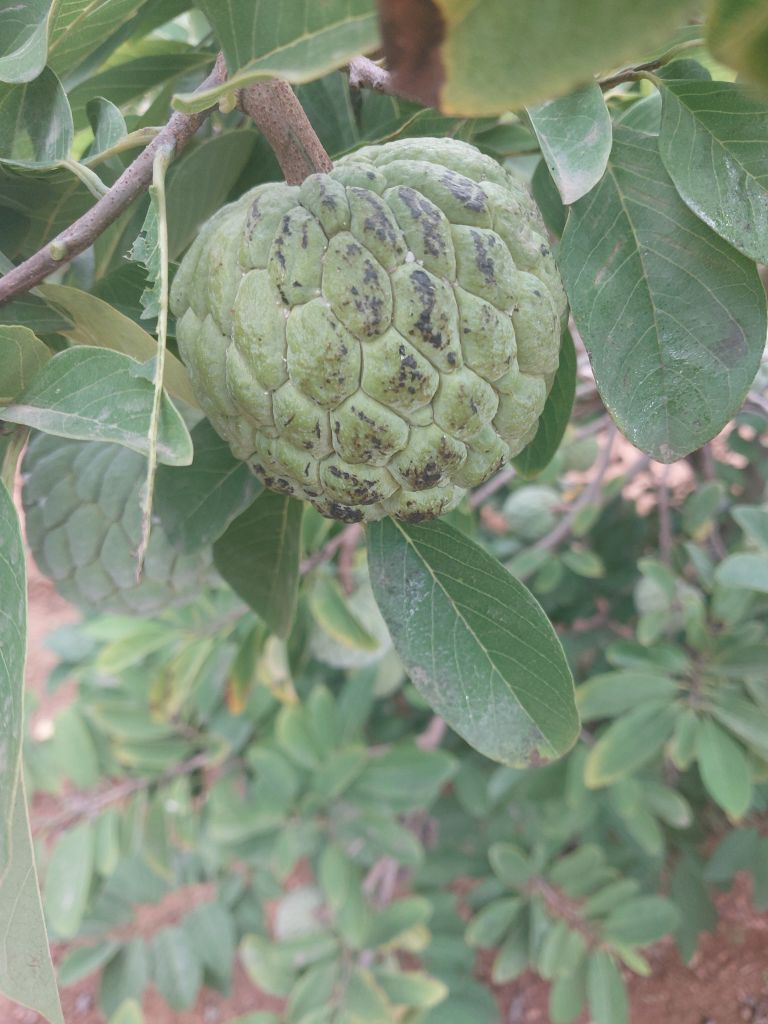
Disease label: Blank Canker